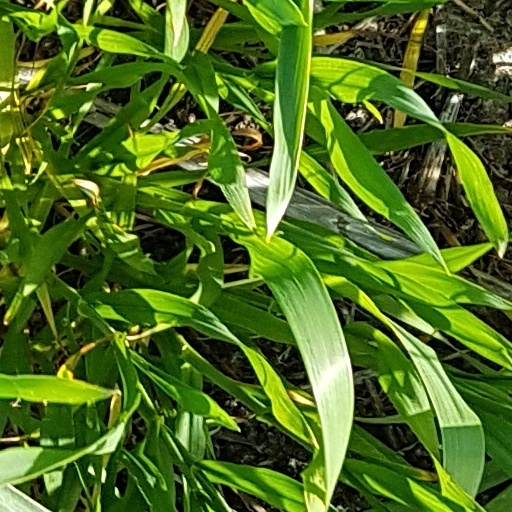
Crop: wheat